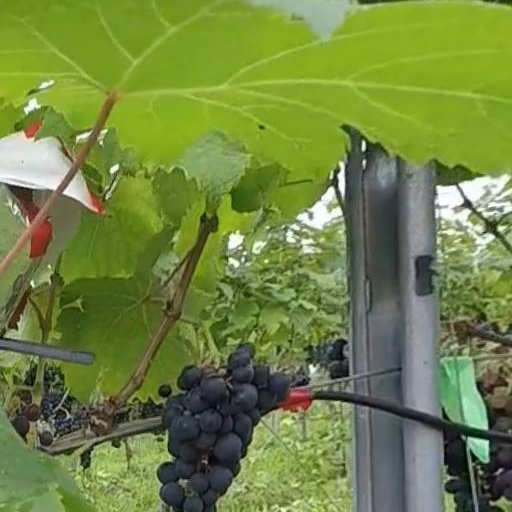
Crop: grape